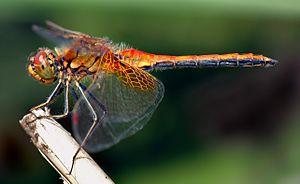
Un Sympétrum jaune d'or (Sympetrum flaveolum) de 4 cm d'envergure vu de côté. Camera data Camera Nikon D70 Lens Tamron SP AF 90mm/2.8 Di Macro 1:1 Focal length 90 mm Aperture f/16 Exposure time 1/60 s Sensivity ISO 200